Are Kalvø

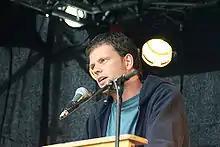

He was born in Stranda Municipality. His debut work as writer was "Absolutt Oslo", released in 1994. Later satirical books were "Kunsten å vere neger" (1996), "Men fjernkontrollen min får du aldri" (1997), "Harry" (1999), "Bibelen 2" (2002, with Steffen Kverneland), "Syden" (2002) and "Våre venner kinesarane" (2007). His first work as a fiction writer was "Nød", released in 2004. He writes in Nynorsk.